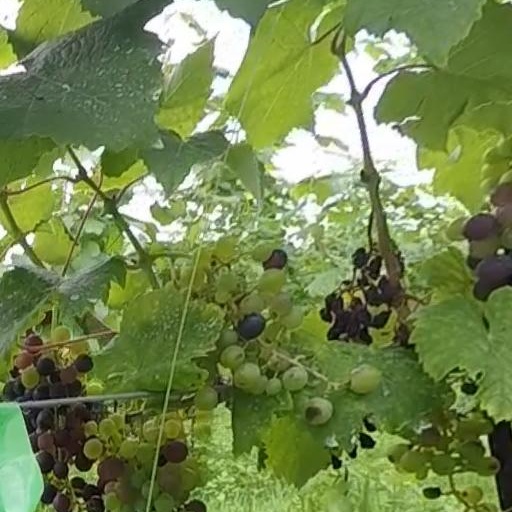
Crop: grape